Voyager's Return

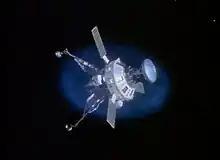
The Queller Drive activates on "Voyager One"

"Voyager's Return" is the sixth episode of the first series of "", with a screenplay written by Johnny Byrne from an idea by Joe Gannon, and was first screened on 9 October 1975 in the UK, and 21 November 1975 in the United States. The final shooting script is dated 31 July 1974, with filming taking place from 7–21 August.